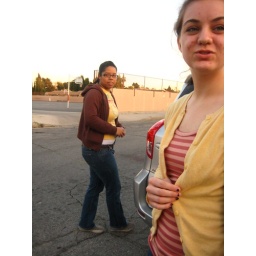
suspicious looking black girl walks by